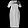
Label: Dress